The Fresh Market

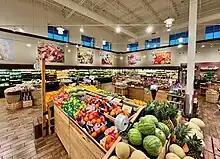
The interior of a Fresh Market store

The Fresh Market was founded by Ray and Beverly Berry on March 5, 1982, in Greensboro, North Carolina. The first store was opened in the former Bi-Rite store at the corner of Lawndale Dr. and Pisgah Church Rd. The Berrys' idea was to develop a better grocery store that brought back the feeling of open European-style markets.